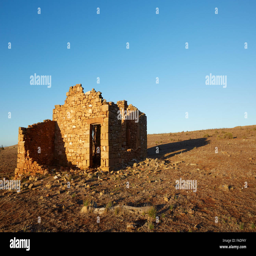
remains of an old stone building